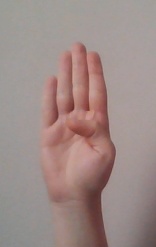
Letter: kaaf